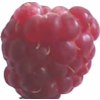
Label: raspberry